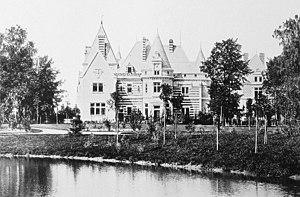
Le château Meyendorff ou Maiendorf est un château néogothique qui fut la propriété du baron Bogdan von Meyendorff. Il se trouve dans le village de Podouchkino du raïon d’Odintsovo près de Moscou. C’est aujourd’hui une résidence du président de la fédération de Russie mis a disposition des chefs d'Etats étrangers lors de leurs visite officielles en Russie.
La famille von Meyendorff est une famille de la noblesse allemande de la Baltique portant le titre de baron. Elle est issue des barons von Uexküll. La branche des Meyendorff issue des Uexküll s’est formée dans le troisième quart du XVᵉ siècle.